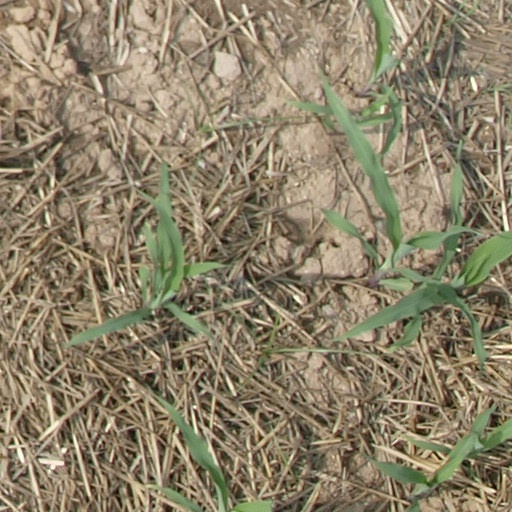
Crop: maize; corn